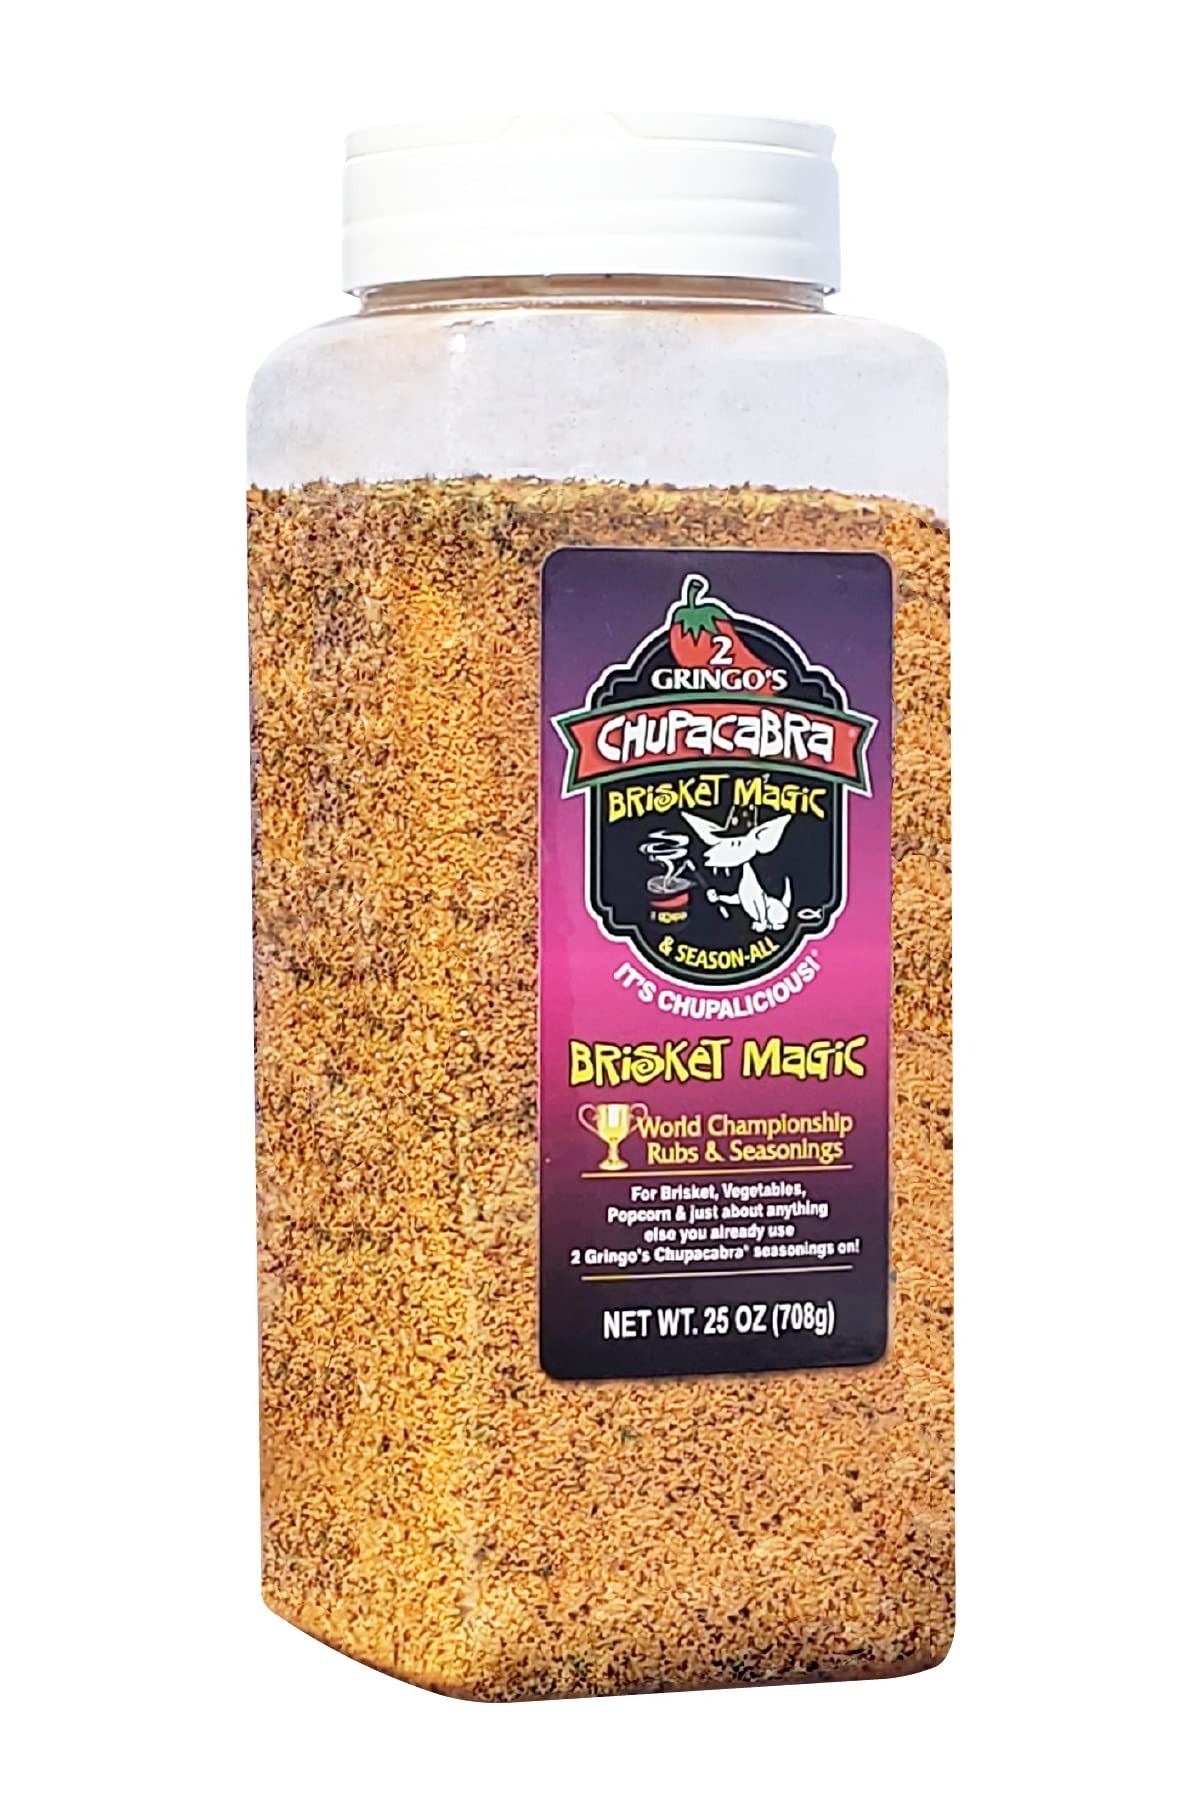
Item Name: 2 Gringos Chupacabra Brisket Magic Seasoning, 25 Ounces
Bullet Point 1: 1 bottle of 25 oz seasoning with dual door spice cap
Bullet Point 2: One of the most widely used seasonings on the BBQ circuit and a main staple in kitchens all over
Bullet Point 3: Versatile enough to be used on any type of meat
Bullet Point 4: Our 25 oz is the ideal size for back of house usage and recipe customization
Bullet Point 5: All of our seasoning blends are deliberately packaged in larger bottles in order to allow ample room for shaking and mixing of the ingredients
Product Description: This award-winning blend works its magic by turning your brisket into a melt in your mouth masterpiece. This proprietary blend of herbs and spices with a hint of brown sugar sends Texas BBQ grillmasters to the Winners Table time and time again!
Value: 25.0
Unit: Ounce

Price: 28.99